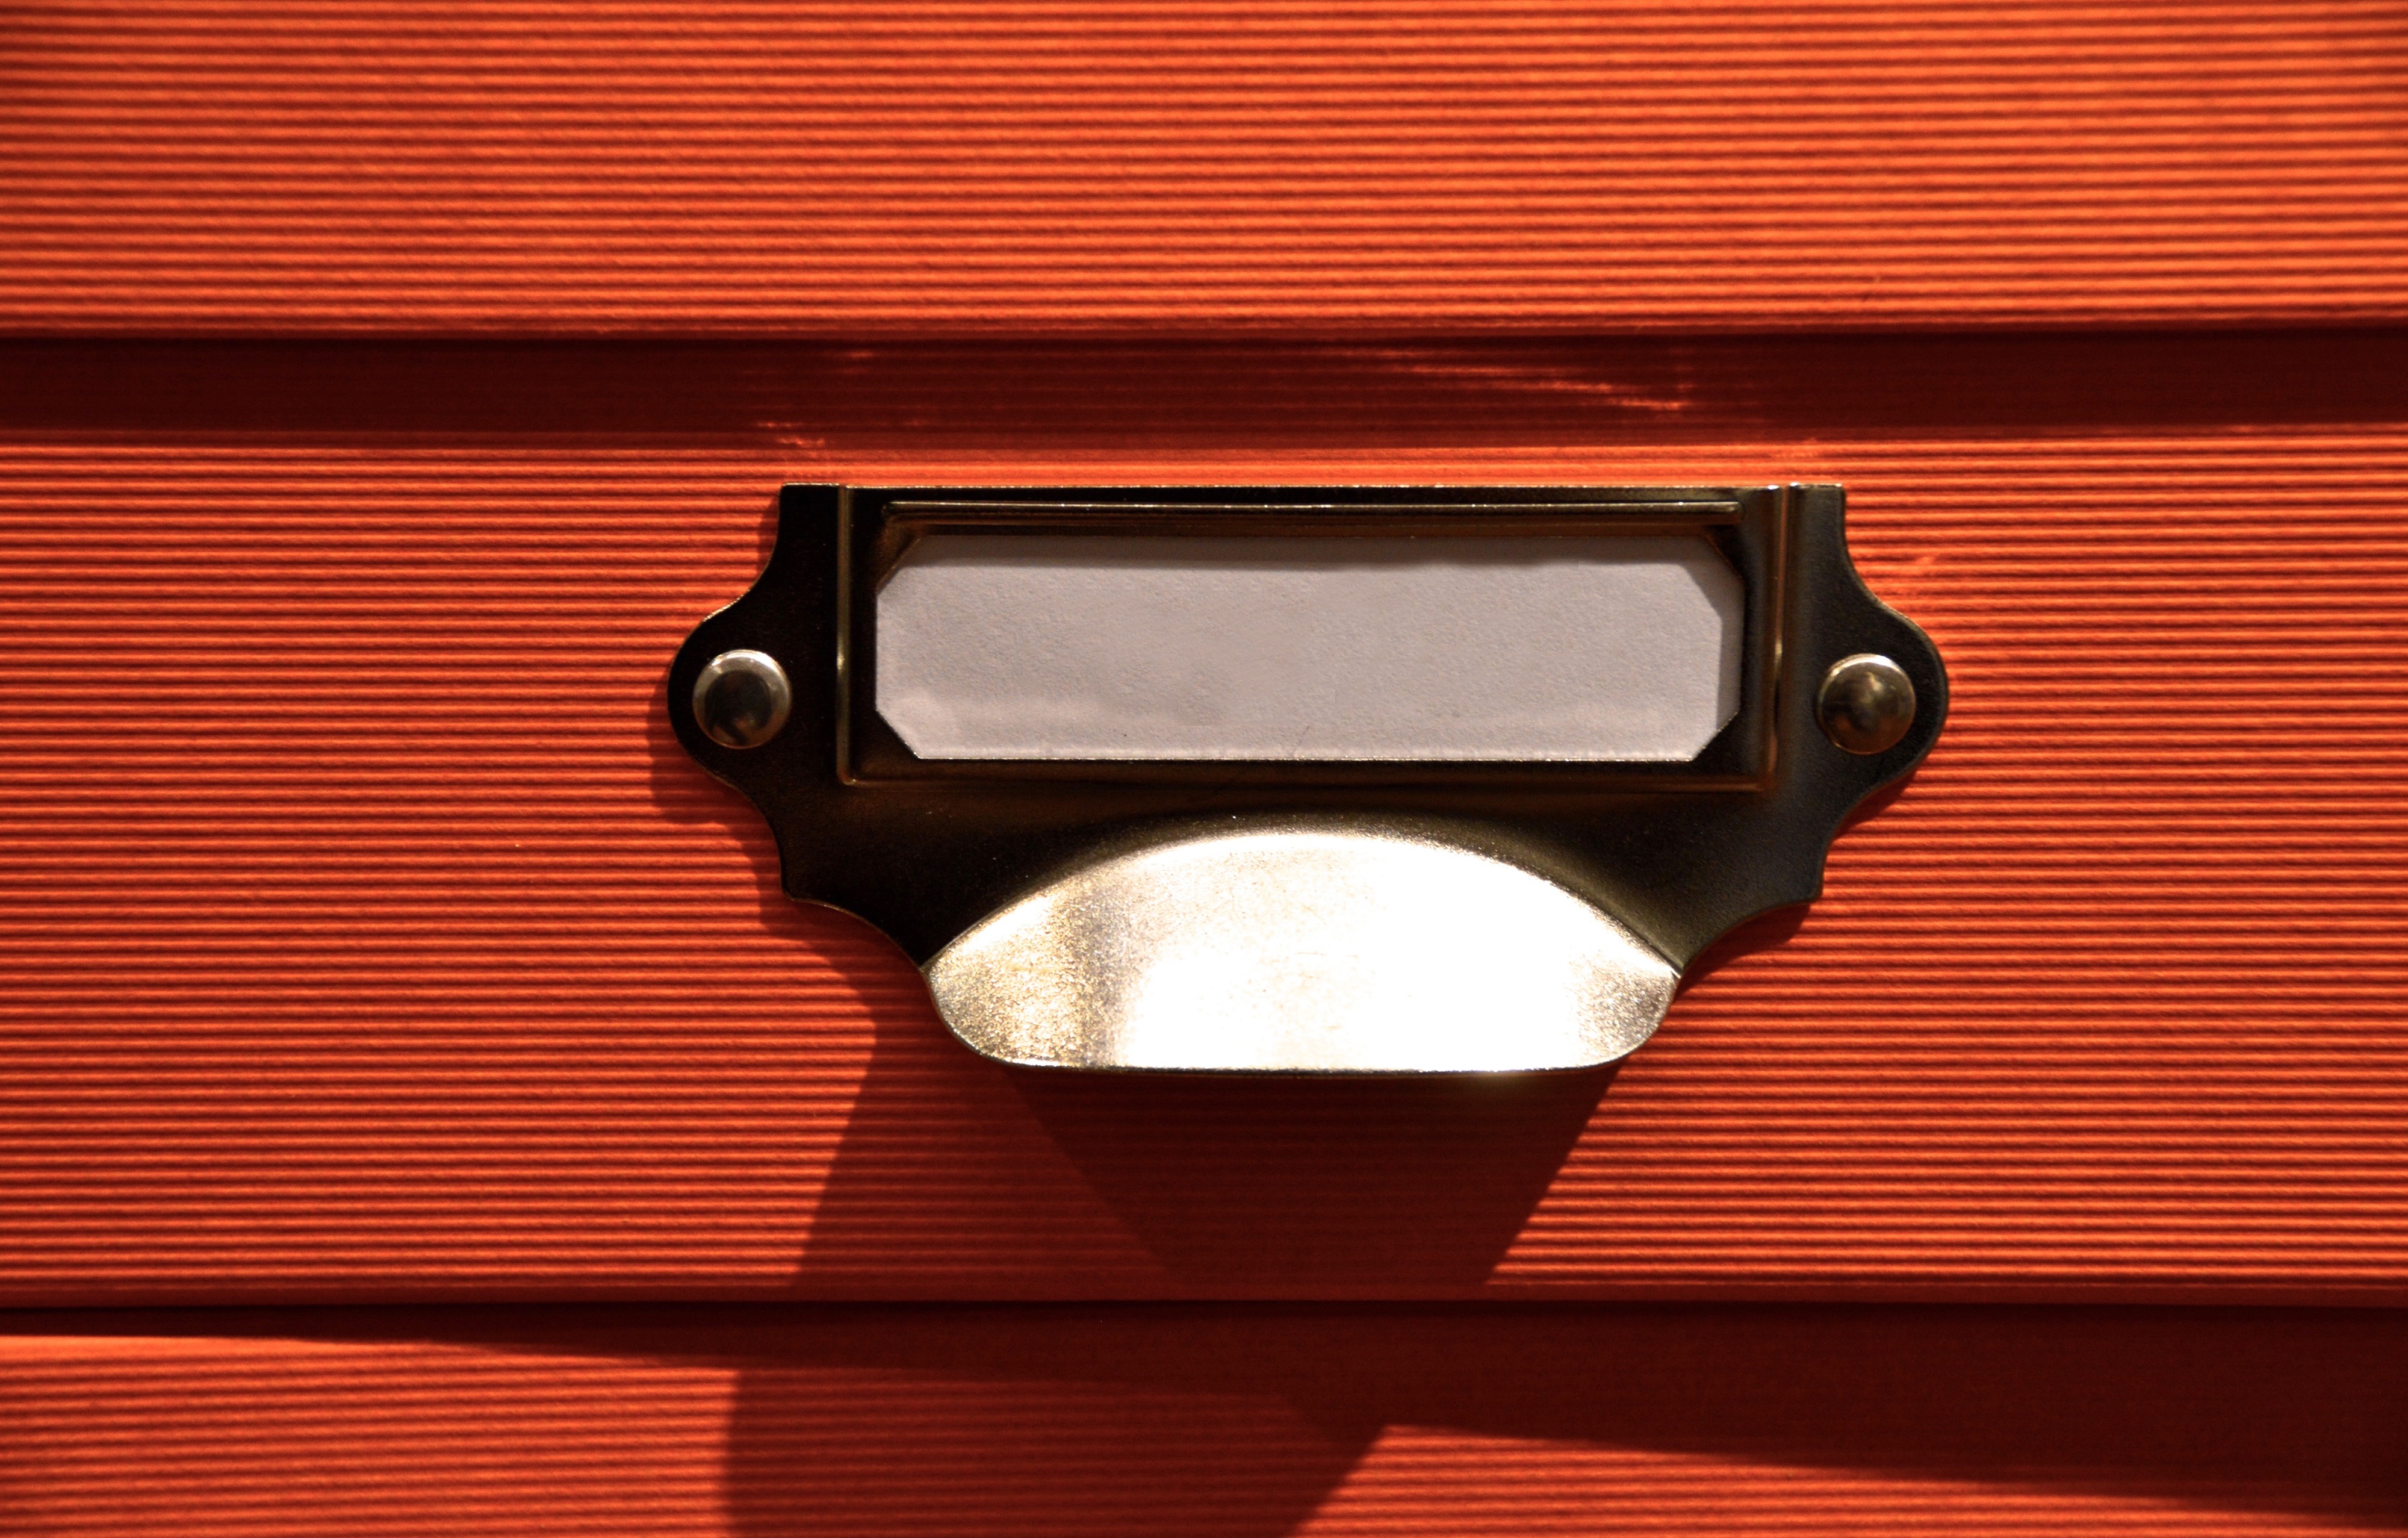
light, wood, store, red, lighting, stationery, cardboard, classic, shape, register, back to school, paper goods, karteibox, automotive exterior